William Harding (politician)

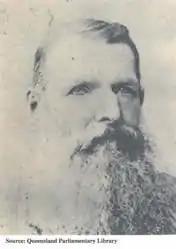

William St John Harding (1 January 1835 – 26 December 1903) was a member of the Queensland Legislative Assembly.